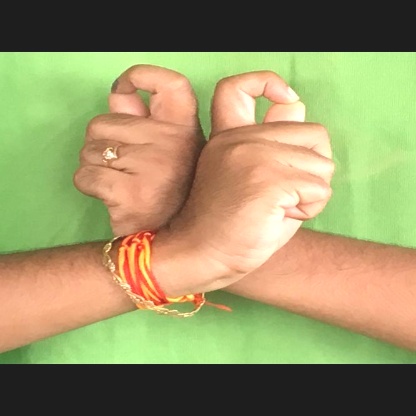
Mudra: Berunda